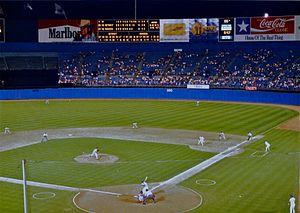
Le Arlington Stadium était un stade de baseball situé à Arlington dans la banlieue de Dallas au Texas.